Chronographer

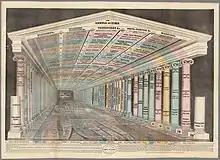
"Temple of Time" (1846), 68 x 96 cm.

Following good review for "Picture of Nations", and inspired by the Greek Revival architectural movement, Willard developed it into the "Temple of Time" in 1846. The streams of civilisations were relocated to the floor of an Ancient Greek temple, while the rest of the structure acts as a memory palace allowing the student to place themselves within the "vast imaginary edifice" and consider the geographical and chronological context of an historic event. In Willard's caption she states: "the teacher or parent who shall place it before his pupils and children will find that they will insensibly become possesses of an inner 'Temple' in which they may, through life, deposite[sic], in the proper order of time, the facts of history as they shall acquire them. This we repeat is as important to the student of time as maps are to the student of place". The mind palace is itself an ancient Greek technique that Willard had come across in her studies of Ancient Greek writings on history and memory.